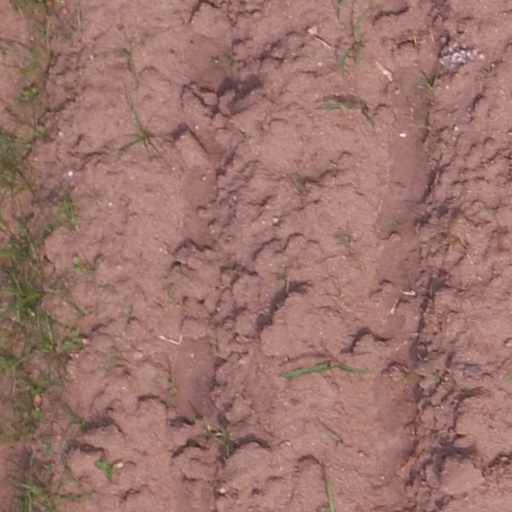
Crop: maize; corn